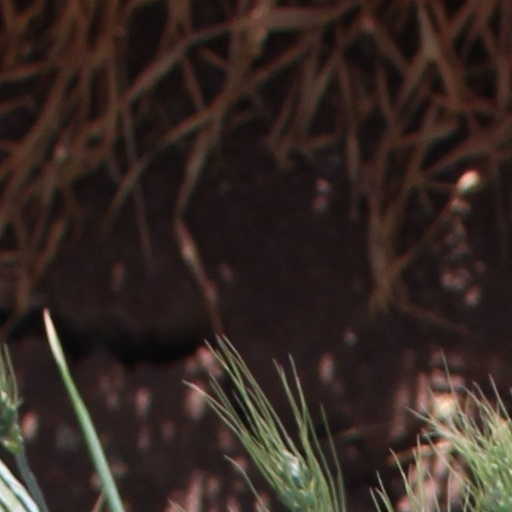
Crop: wheat